Jewish Publication Society of America Version

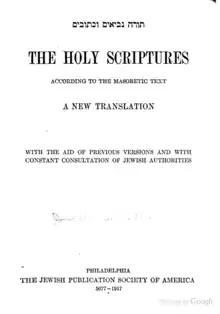
"The Holy Scriptures According to the Masoretic Text", the 1917 Jewish Publication Society translation

The Jewish Publication Society of America Version (JPS) of the Tanakh (the Hebrew Bible) was the first Bible translation published by the Jewish Publication Society of America and the first translation of the Tanakh into English by a committee of Jews (though there had been earlier solo efforts, such as that of Isaac Leeser). The full publication title is "The Holy Scriptures According to the Masoretic Text: A New Translation with the Aid of Previous Versions and with Constant Consultation of Jewish Authorities".